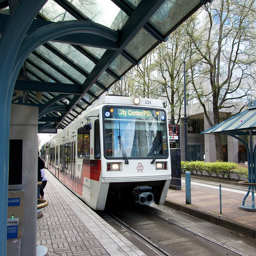
A white and red train pulling into a train station.
A metro train pulls up to a clean station
A subway train stopping at a station in a city.
a train that is pulling into a station.
A passenger train is seen pulling up to a platform.